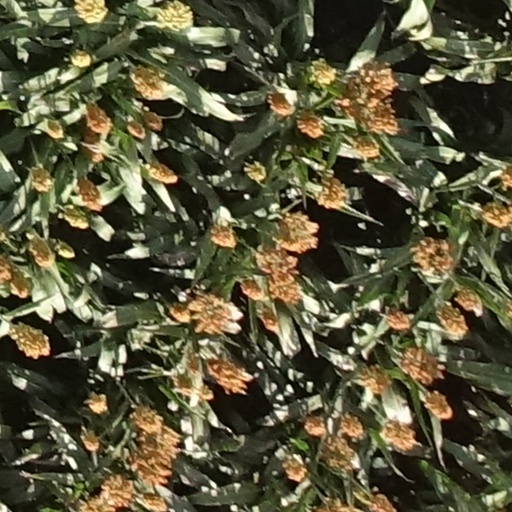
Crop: sorghum